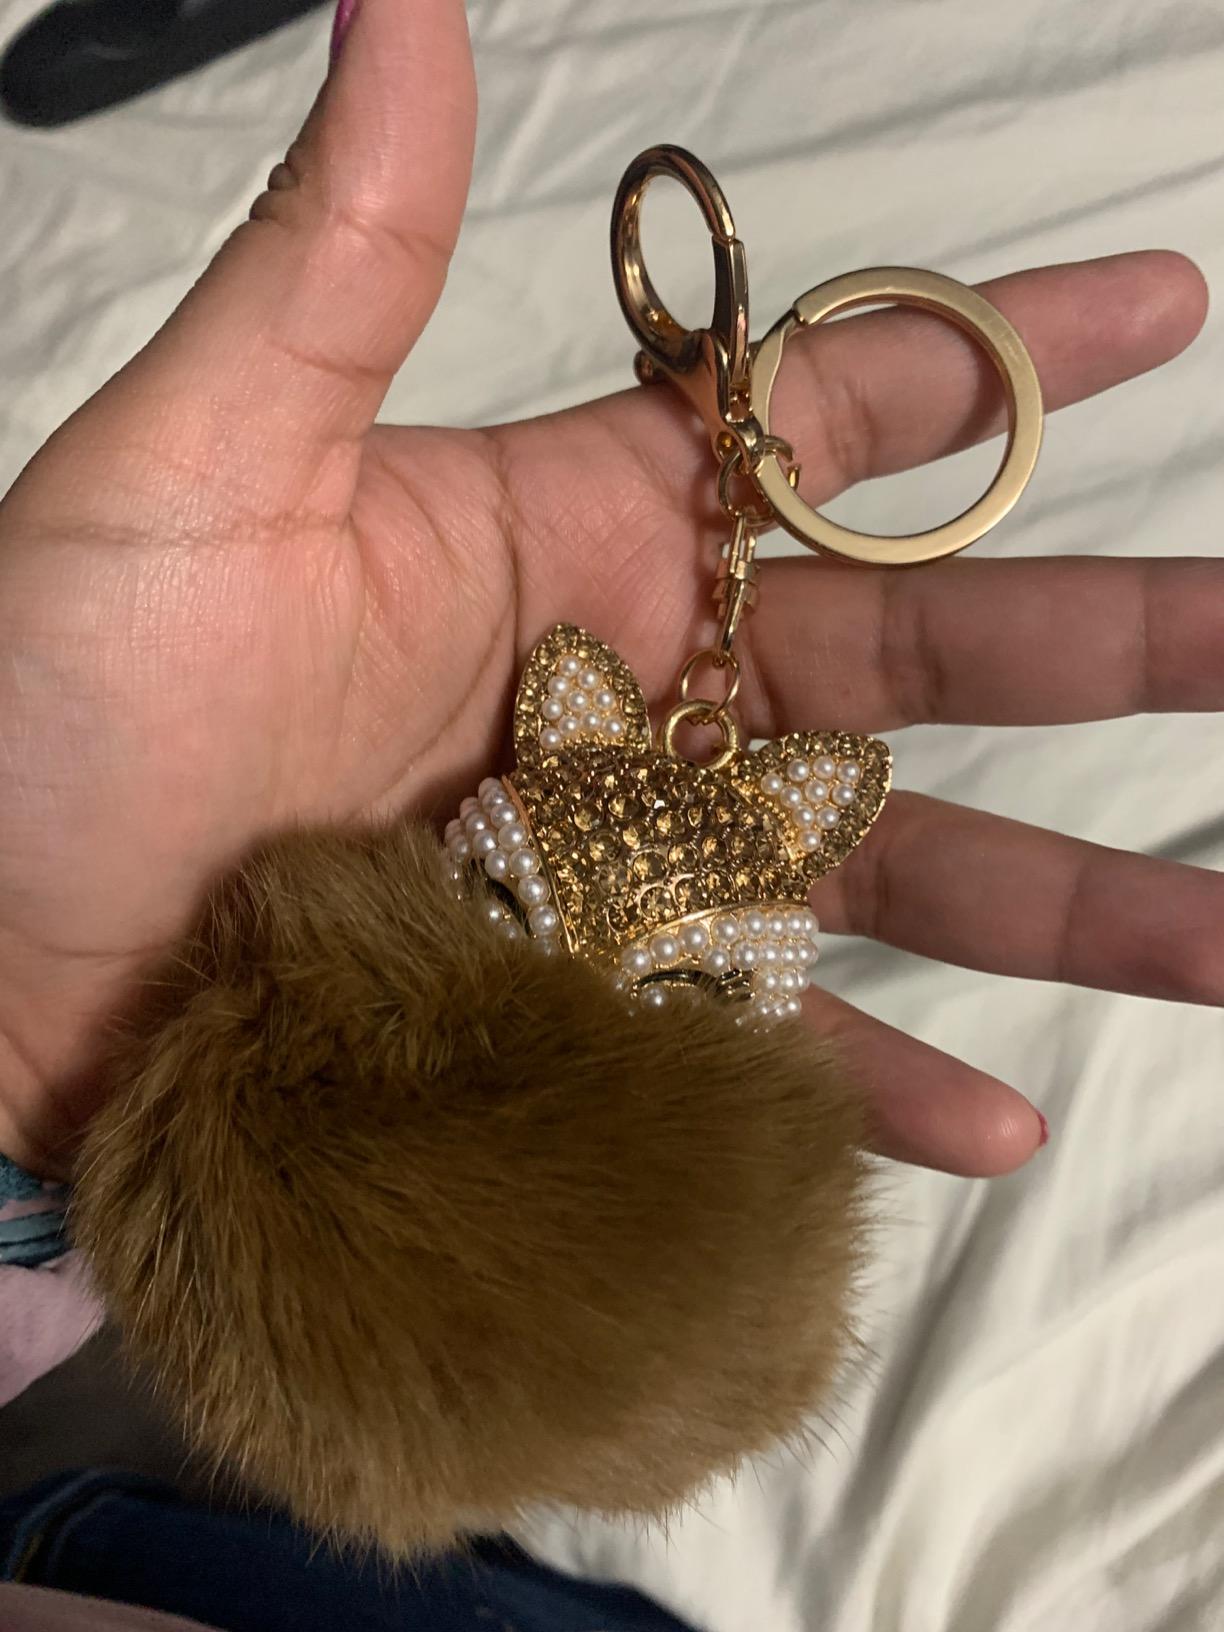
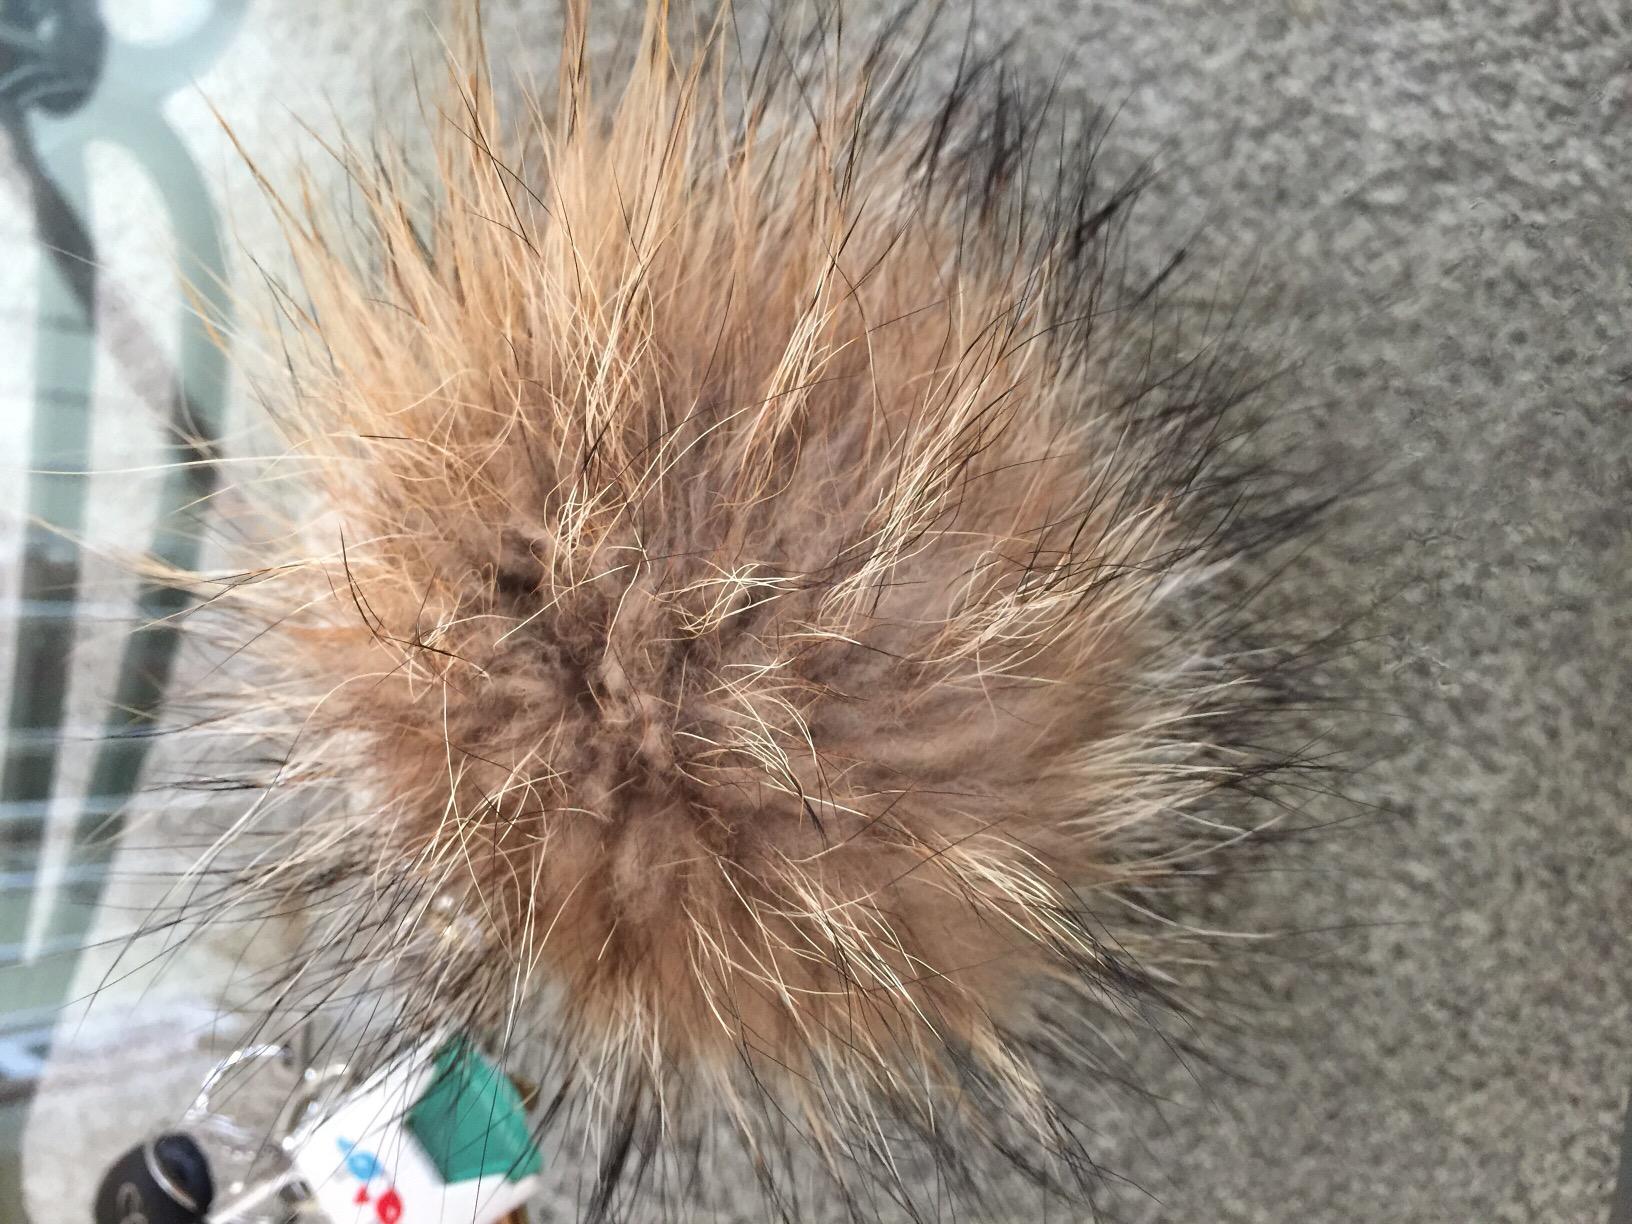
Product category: accessories_keychain
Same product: no